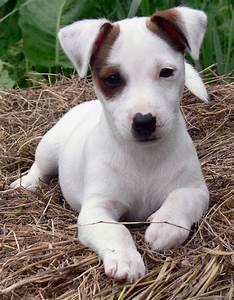
dog